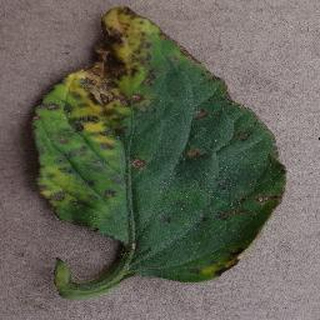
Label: tomato_bacterial_spot